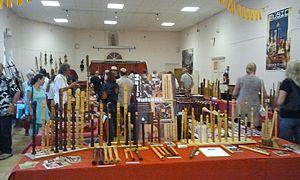
Salon de la facture instrumentale à Céret en 2013
Le musée des Instruments de Céret ou MúSIC est un musée d'instruments de musique situé à Céret.